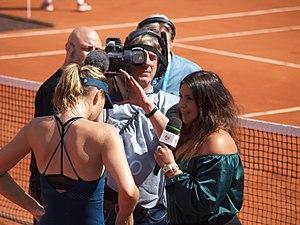
Caméramans, sur le court Lenglen (stade Roland Garros à Paris), le 29 mai 2018